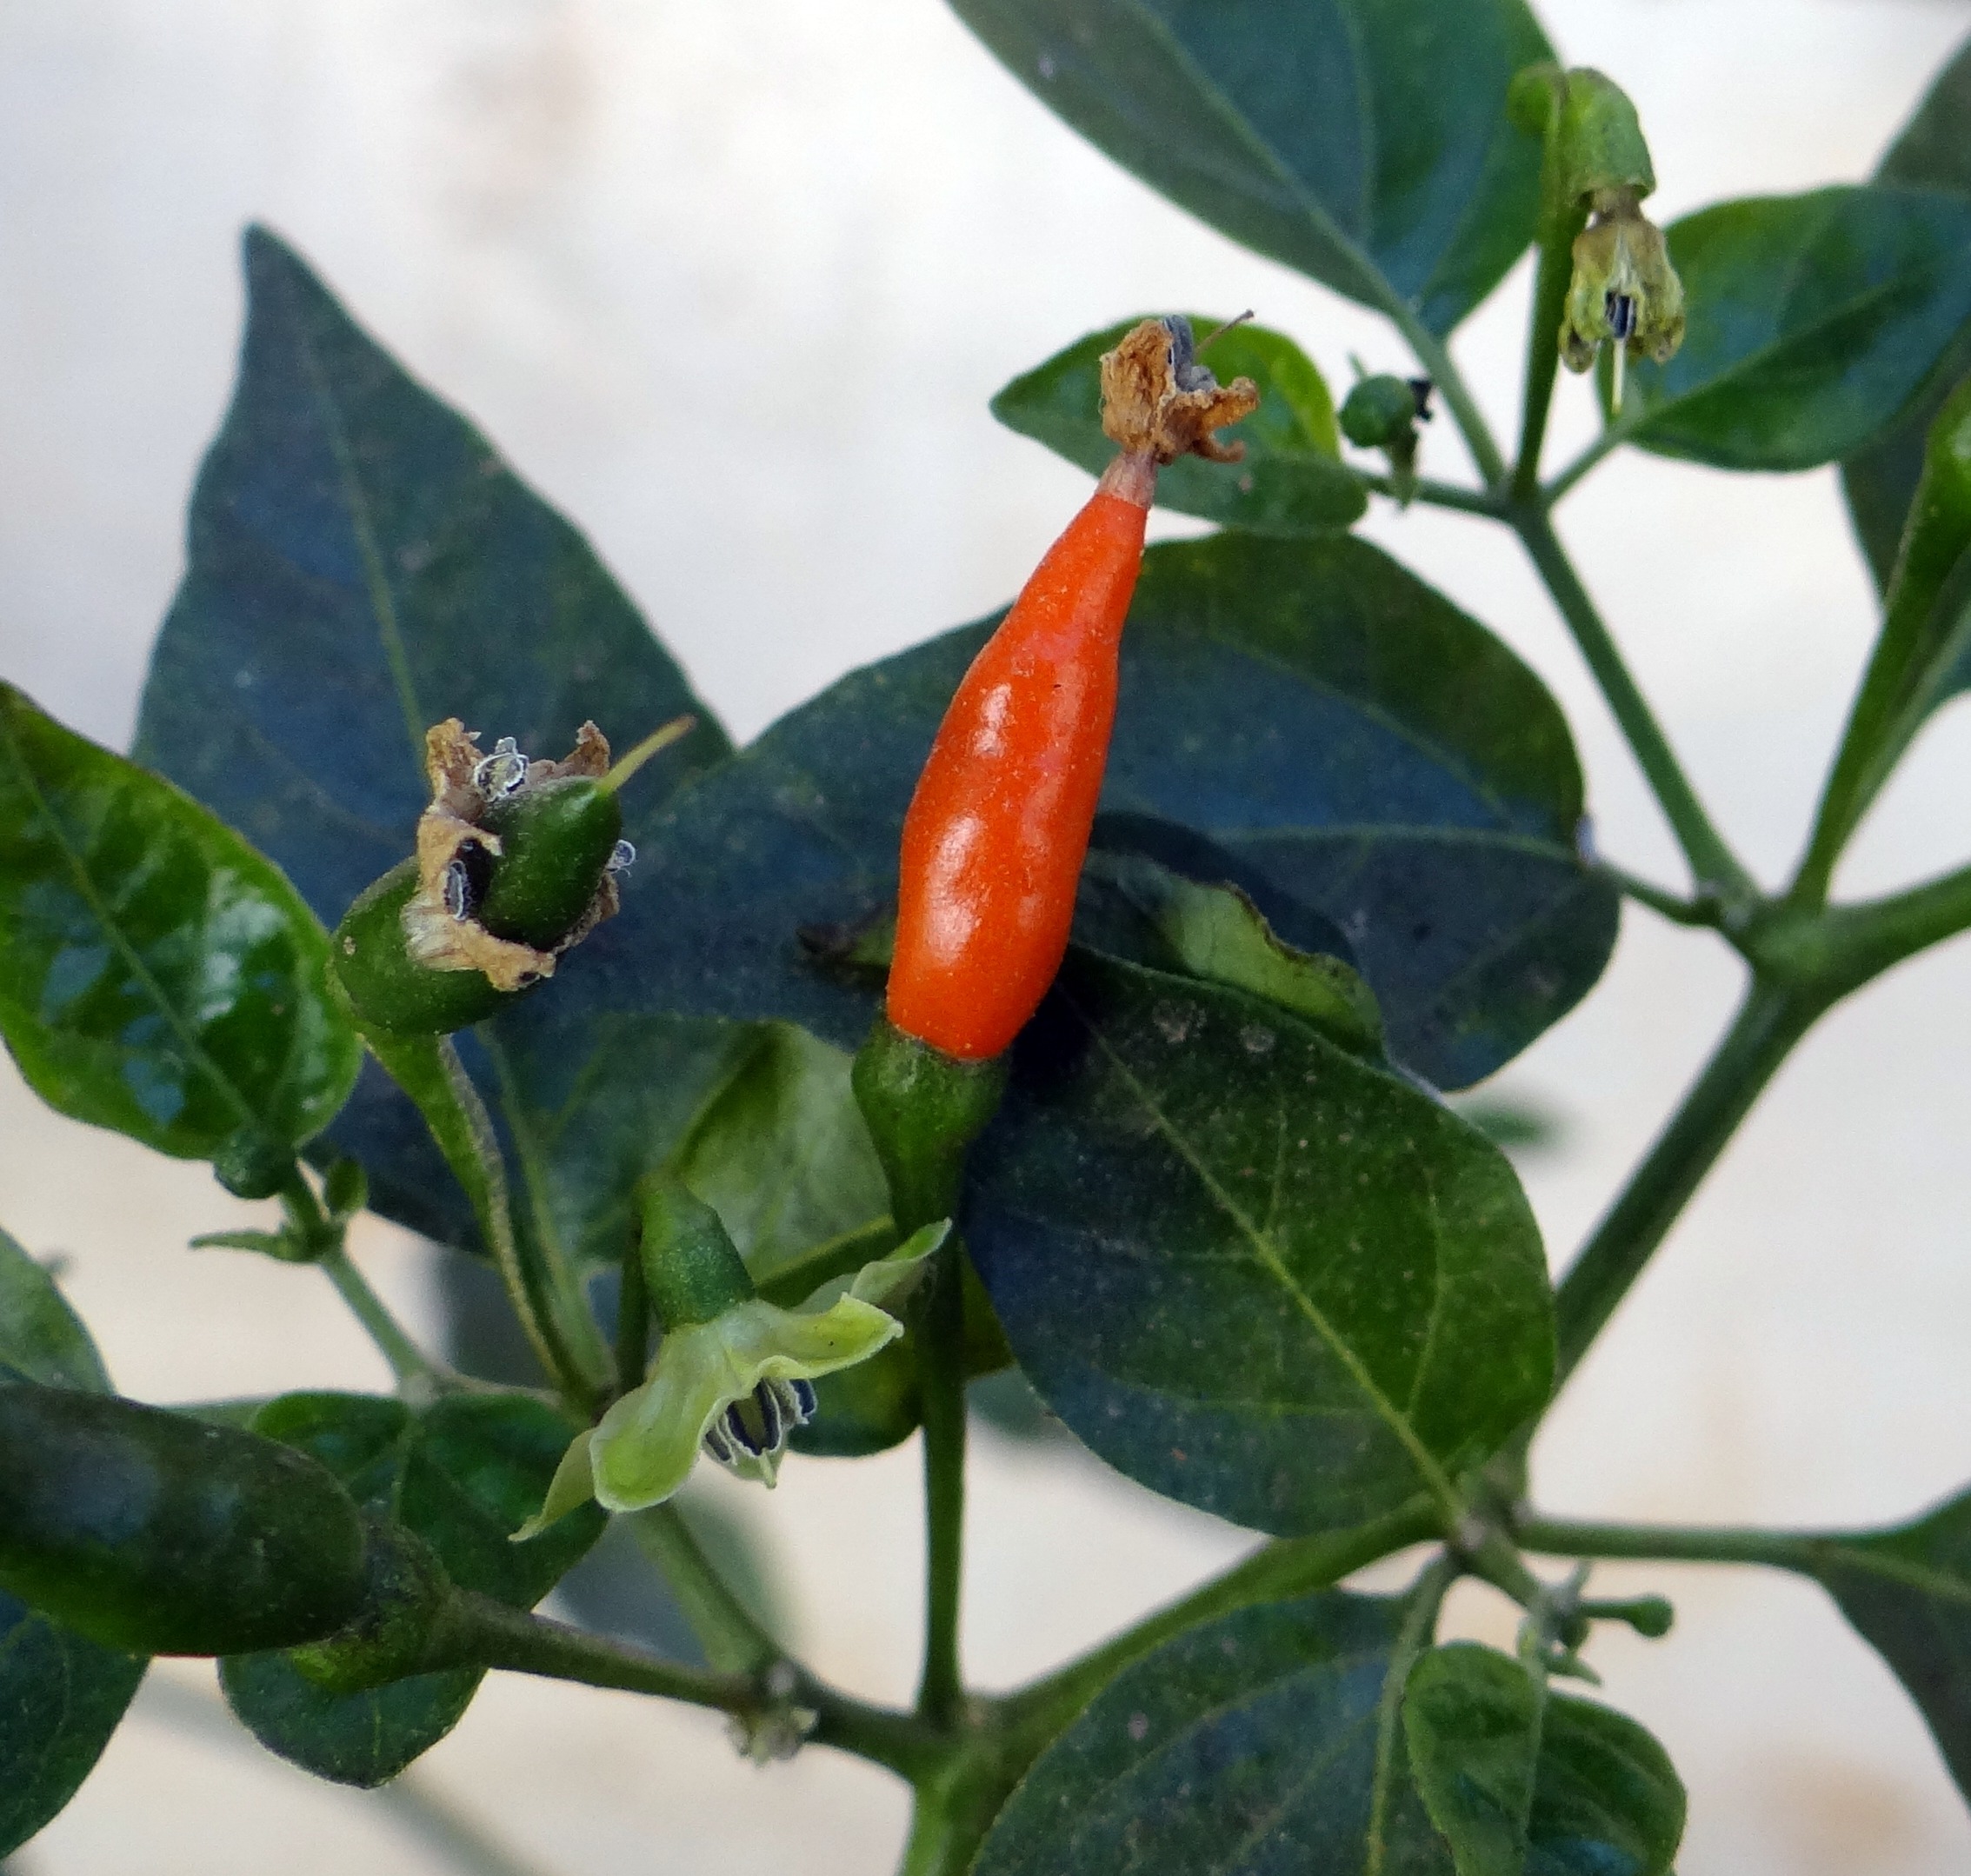
plant, flower, ripe, food, pepper, red, produce, vegetable, dharwad, hot, spices, peppers, chilli, india, flowering plant, chili pepper, cayenne pepper, land plant, bird's eye chili, bell peppers and chili peppers, habanero chili